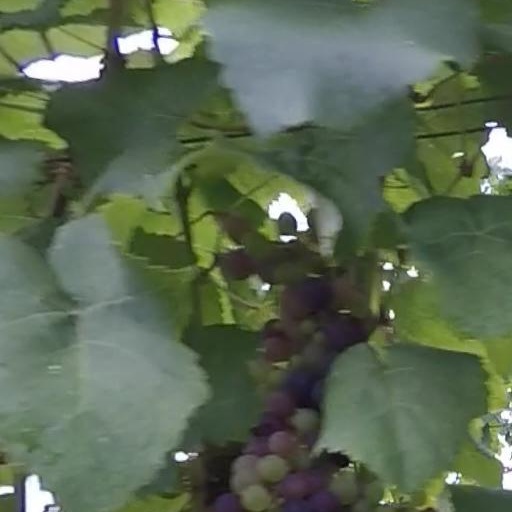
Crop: grape